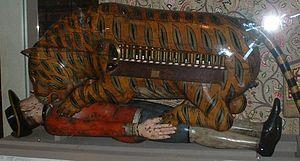
Tipû Sâhib, également connu sous le nom de Tipû Sultân fut sultan de Mysore à partir de 1782 et l'un des principaux opposants à l'installation du pouvoir britannique en Inde ce qui lui valut le surnom de « tigre de Mysore ».